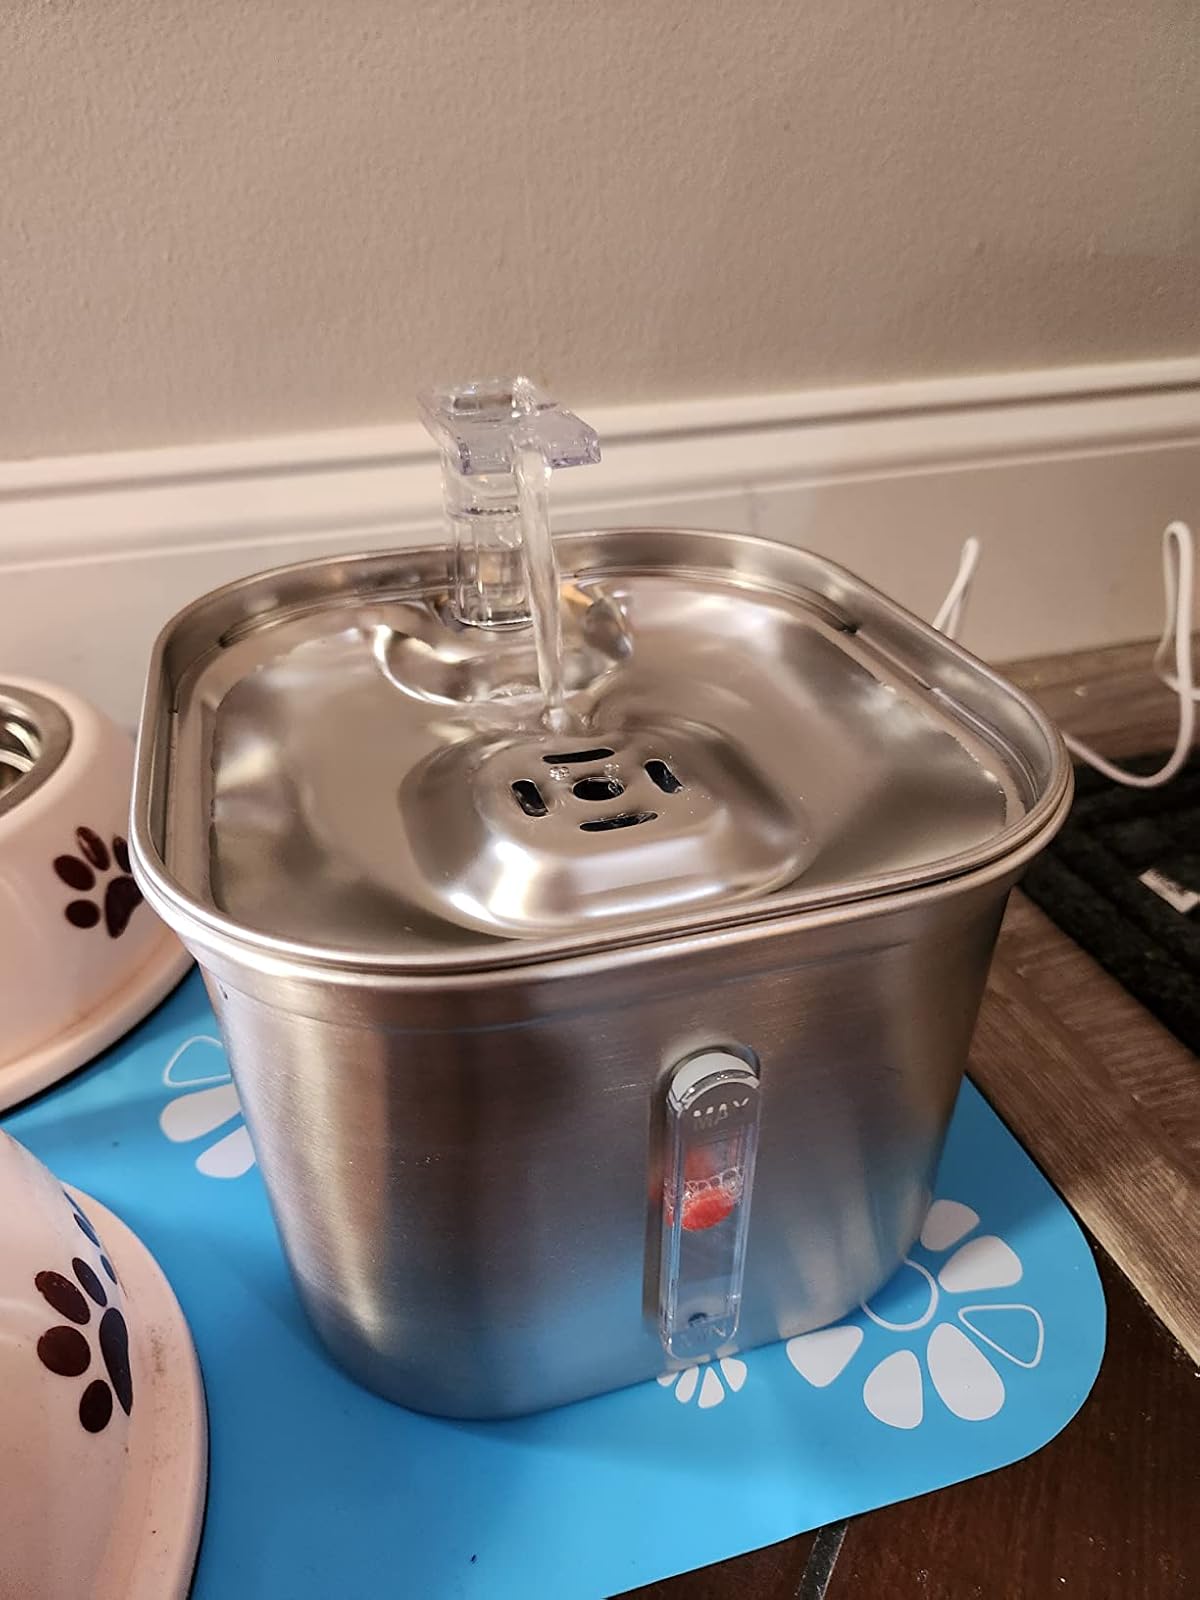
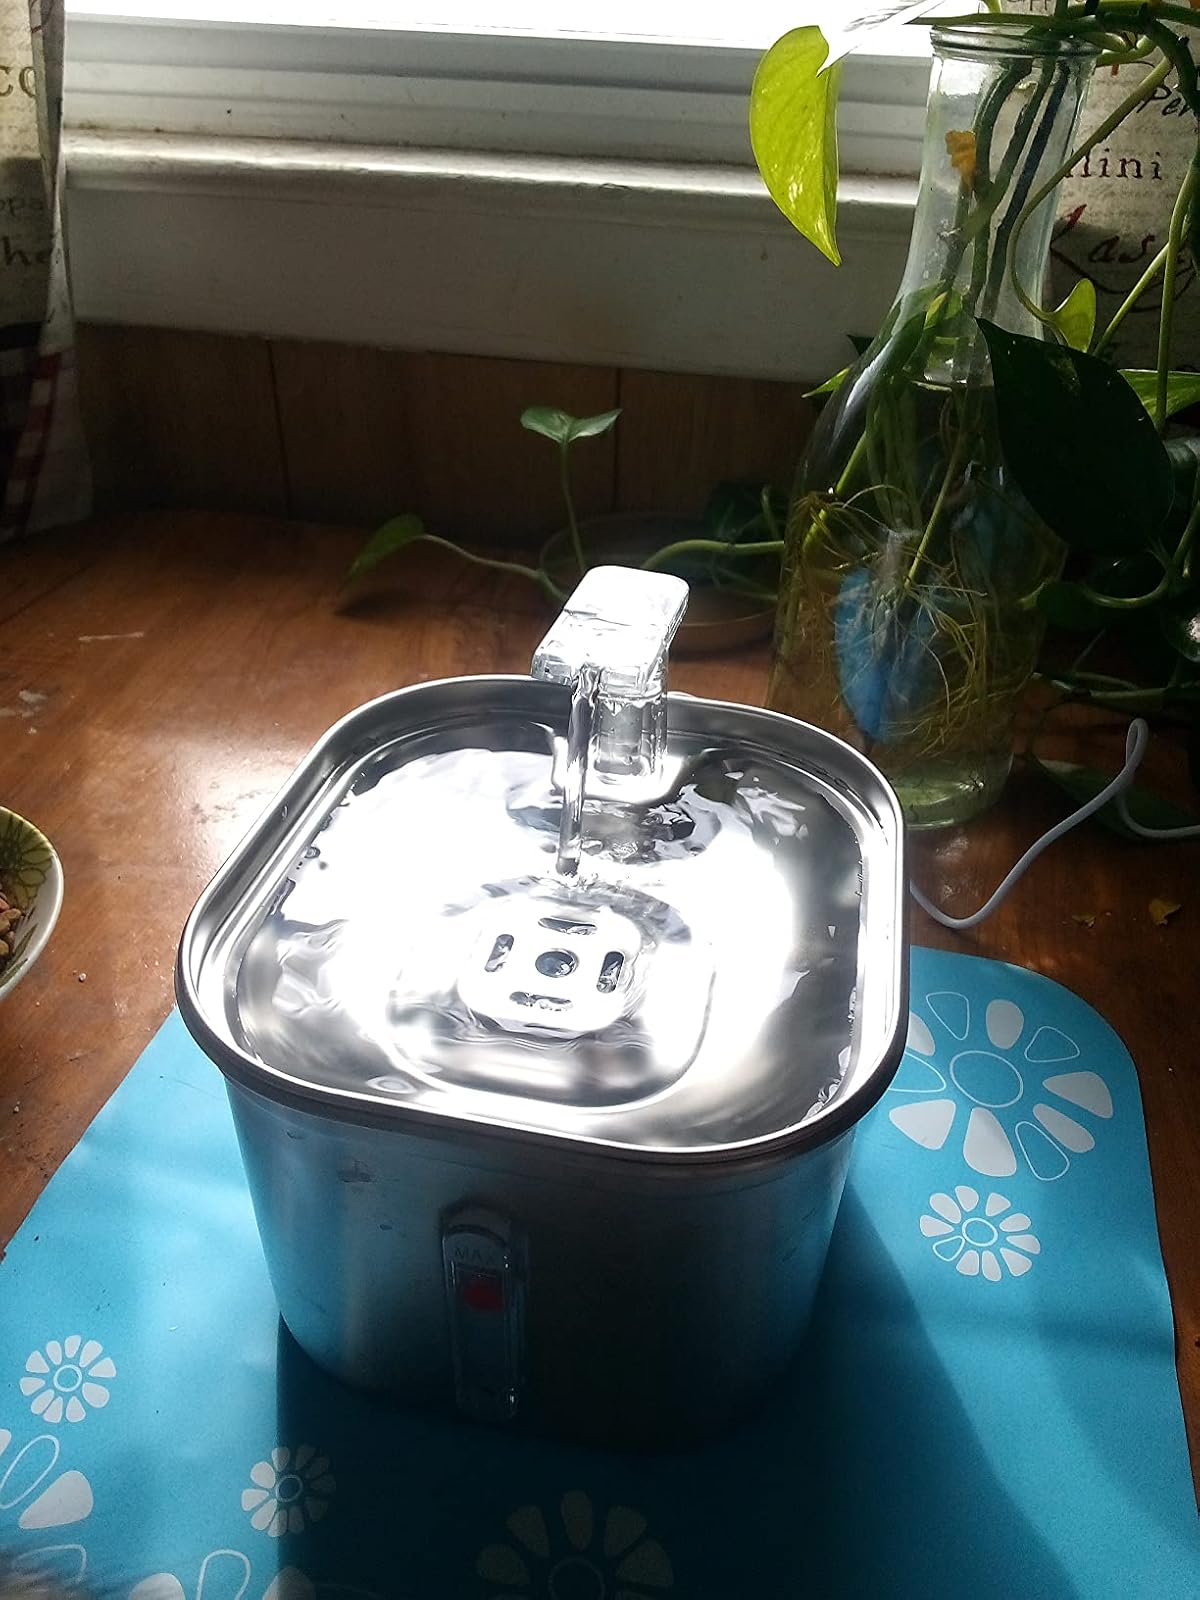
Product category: items_bowl
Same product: yes